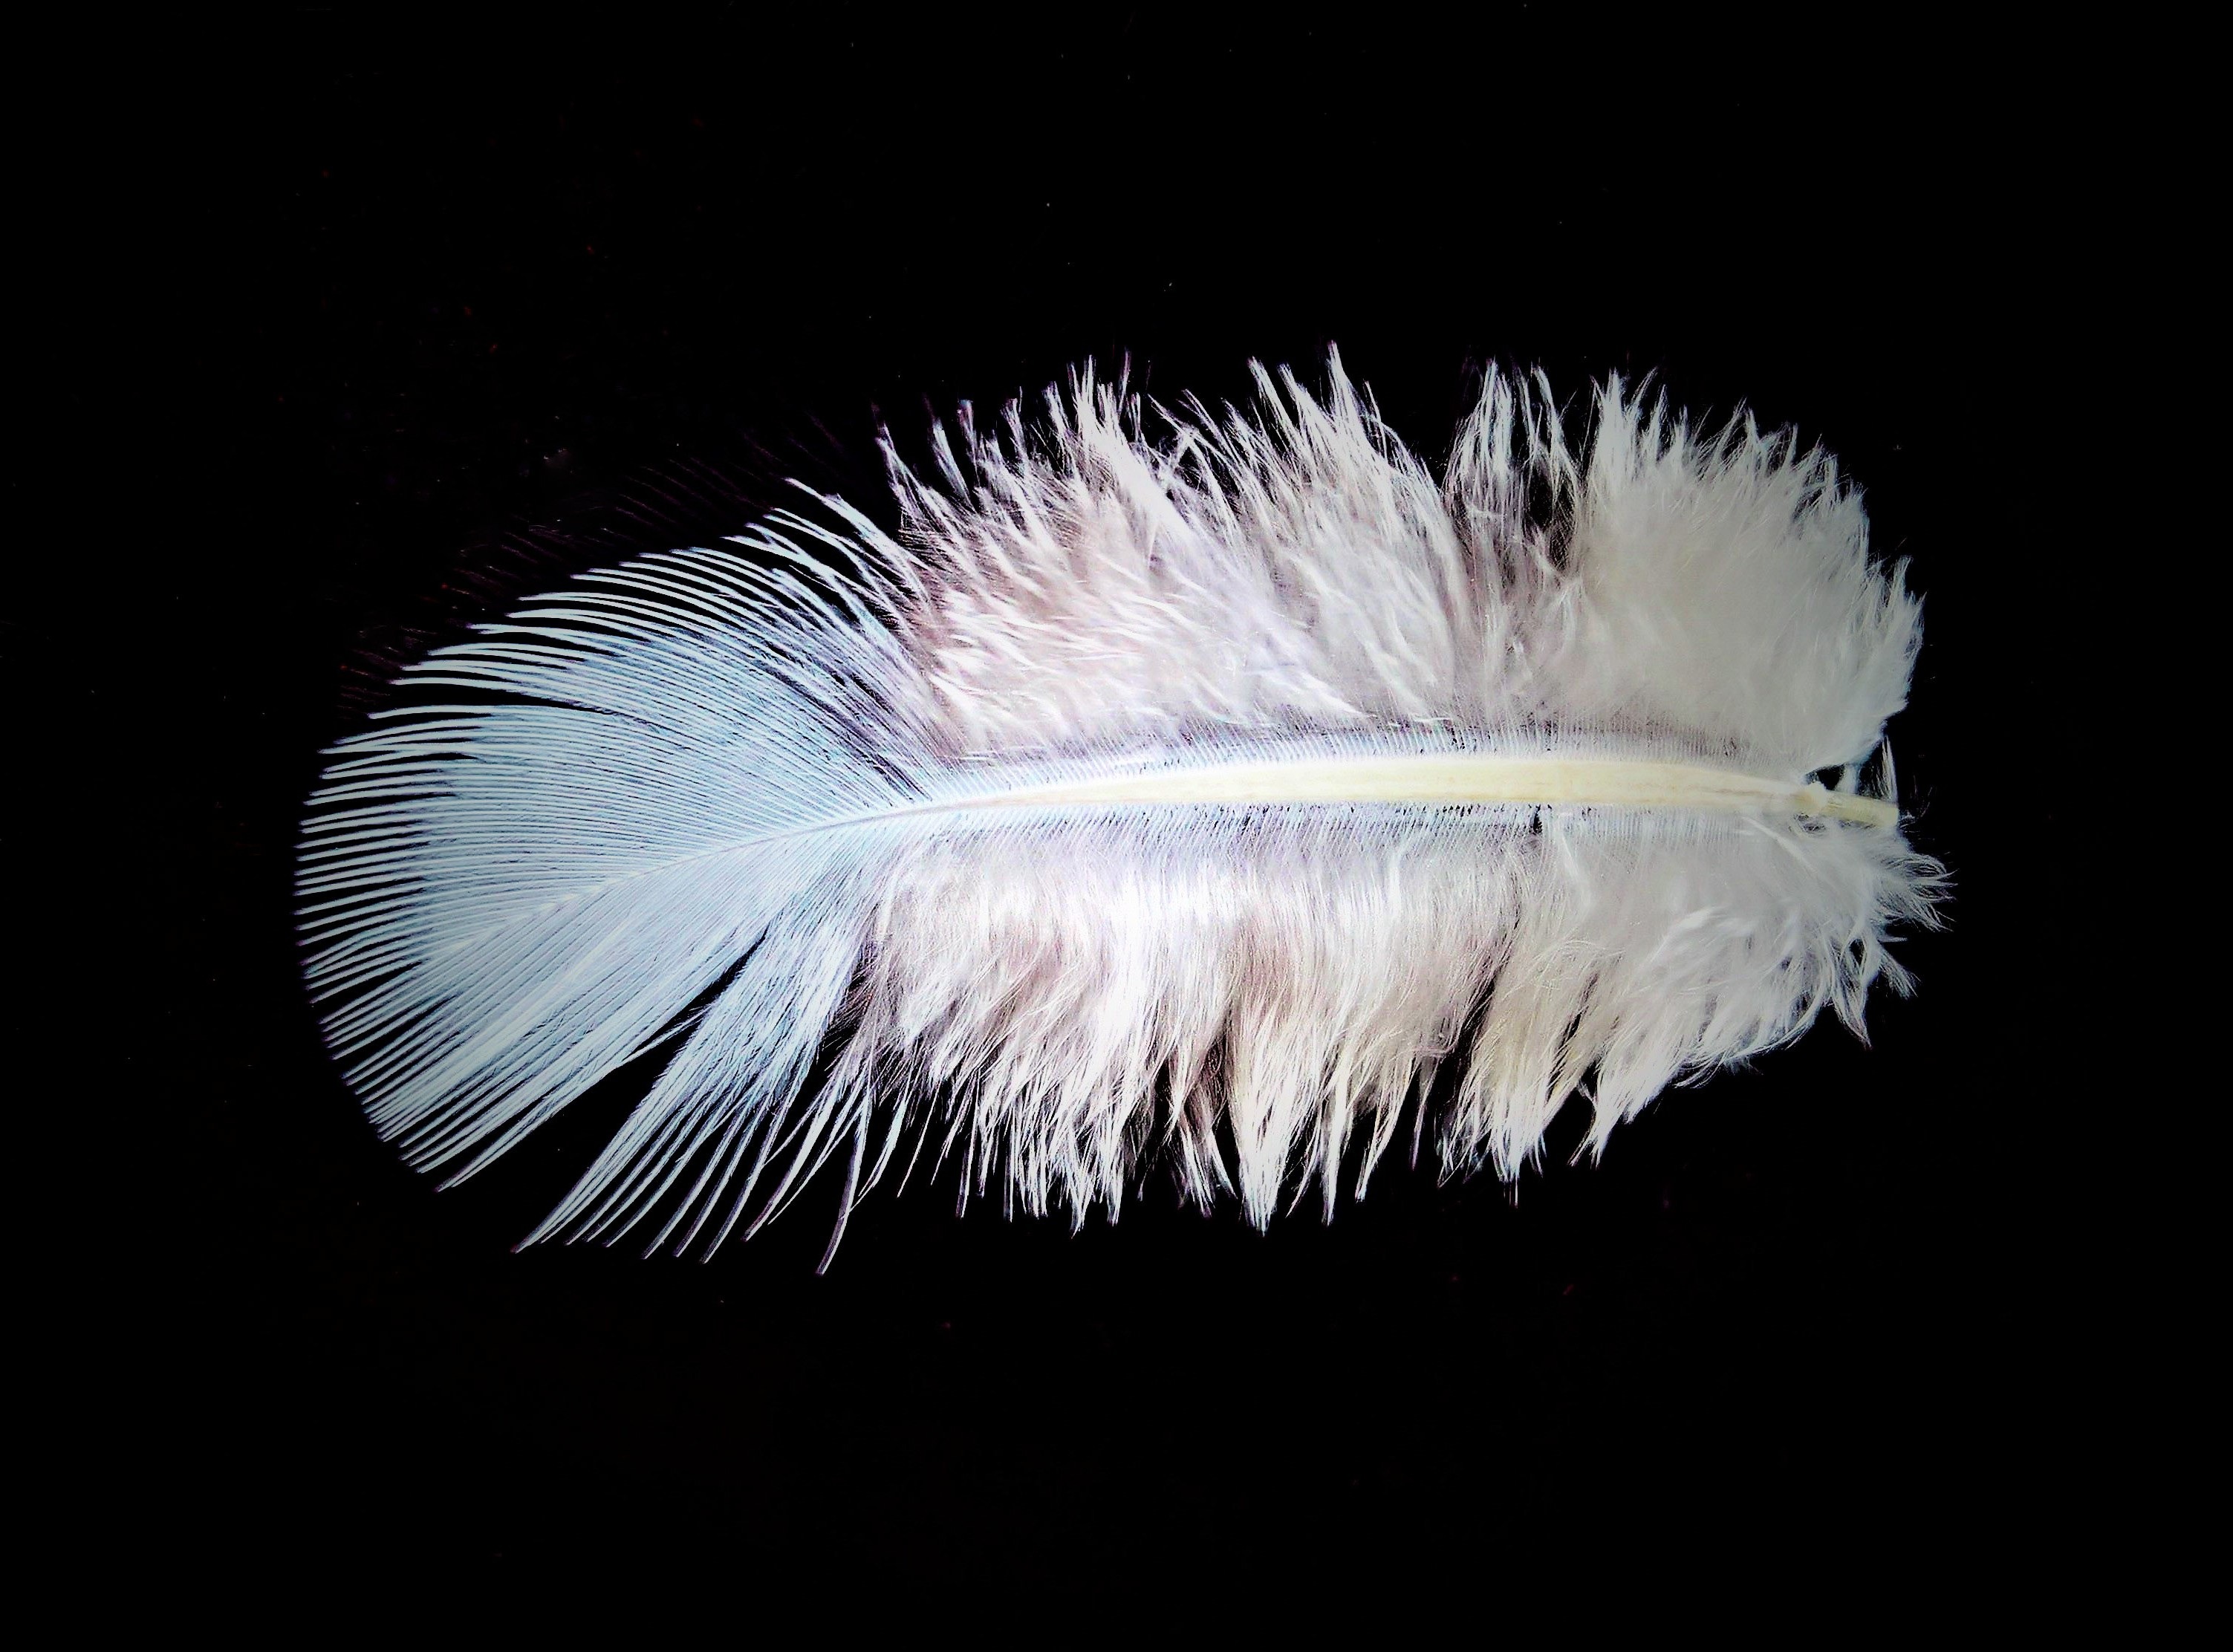
bird, wing, white, spring, fluffy, close, feather, material, close up, vertebrate, down, fine, tender, macro photography, slightly, bird feather, fashion accessory, top light blue, down soft